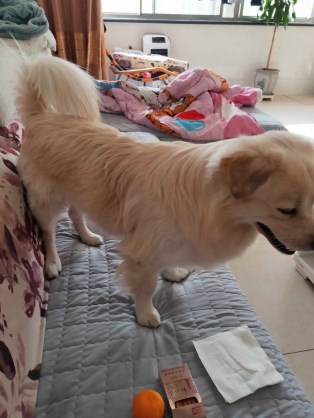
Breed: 3336-n000121-chinese_rural_dog